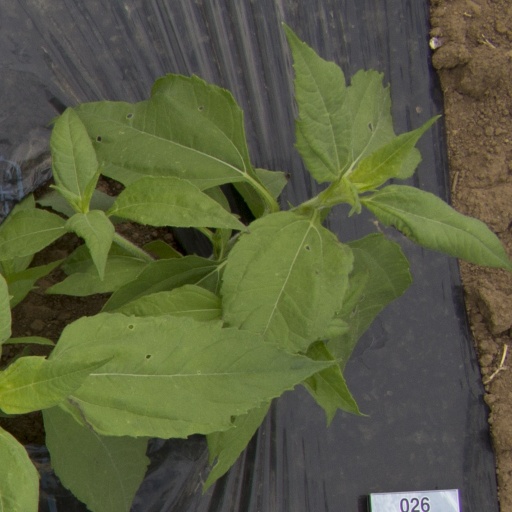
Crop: Jerusalem artichoke